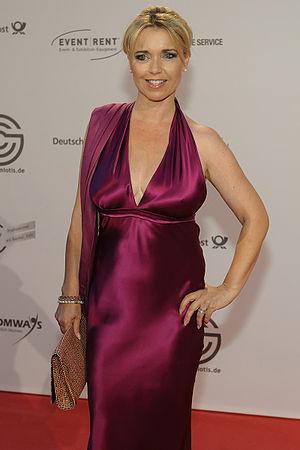
Tina Ruland, de son vrai nom Bettina Ruland est une actrice allemande.